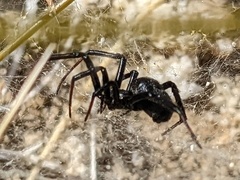
Species: Lactrodectus_hesperus